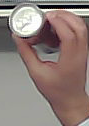
Product: redbull_energydrink